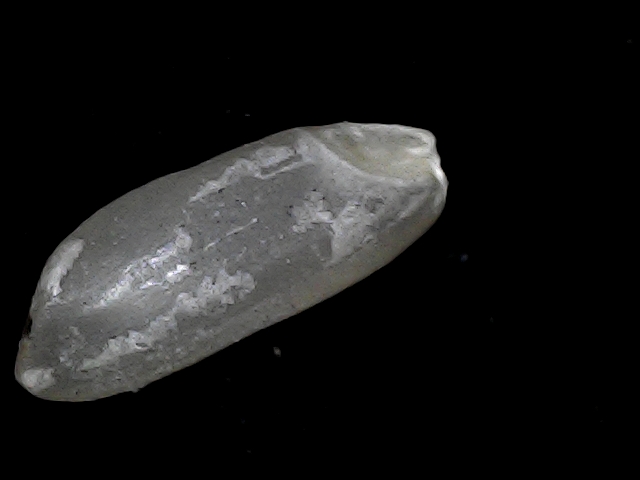
Rice variety: BD93